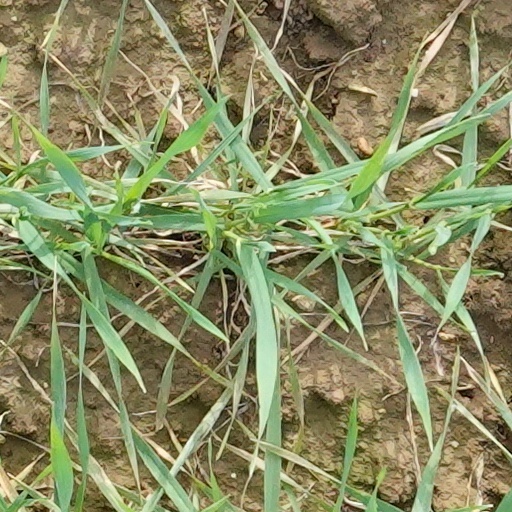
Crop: wheat